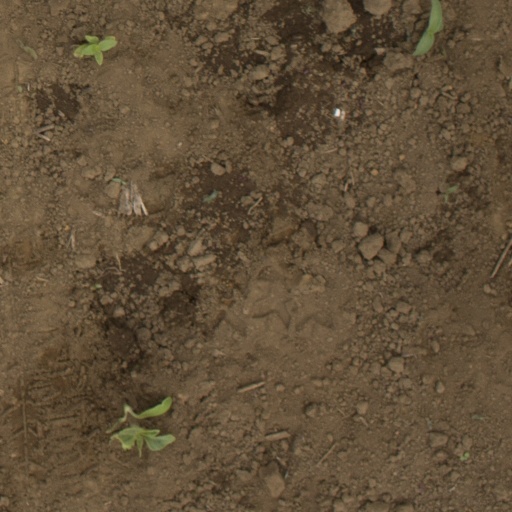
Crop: Jerusalem artichoke